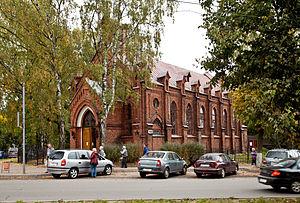
Louga est une ville de l'oblast de Léningrad, en Russie, et le centre administratif du raïon de Louga. Sa population s'élevait à 37 332 habitants en 2013.